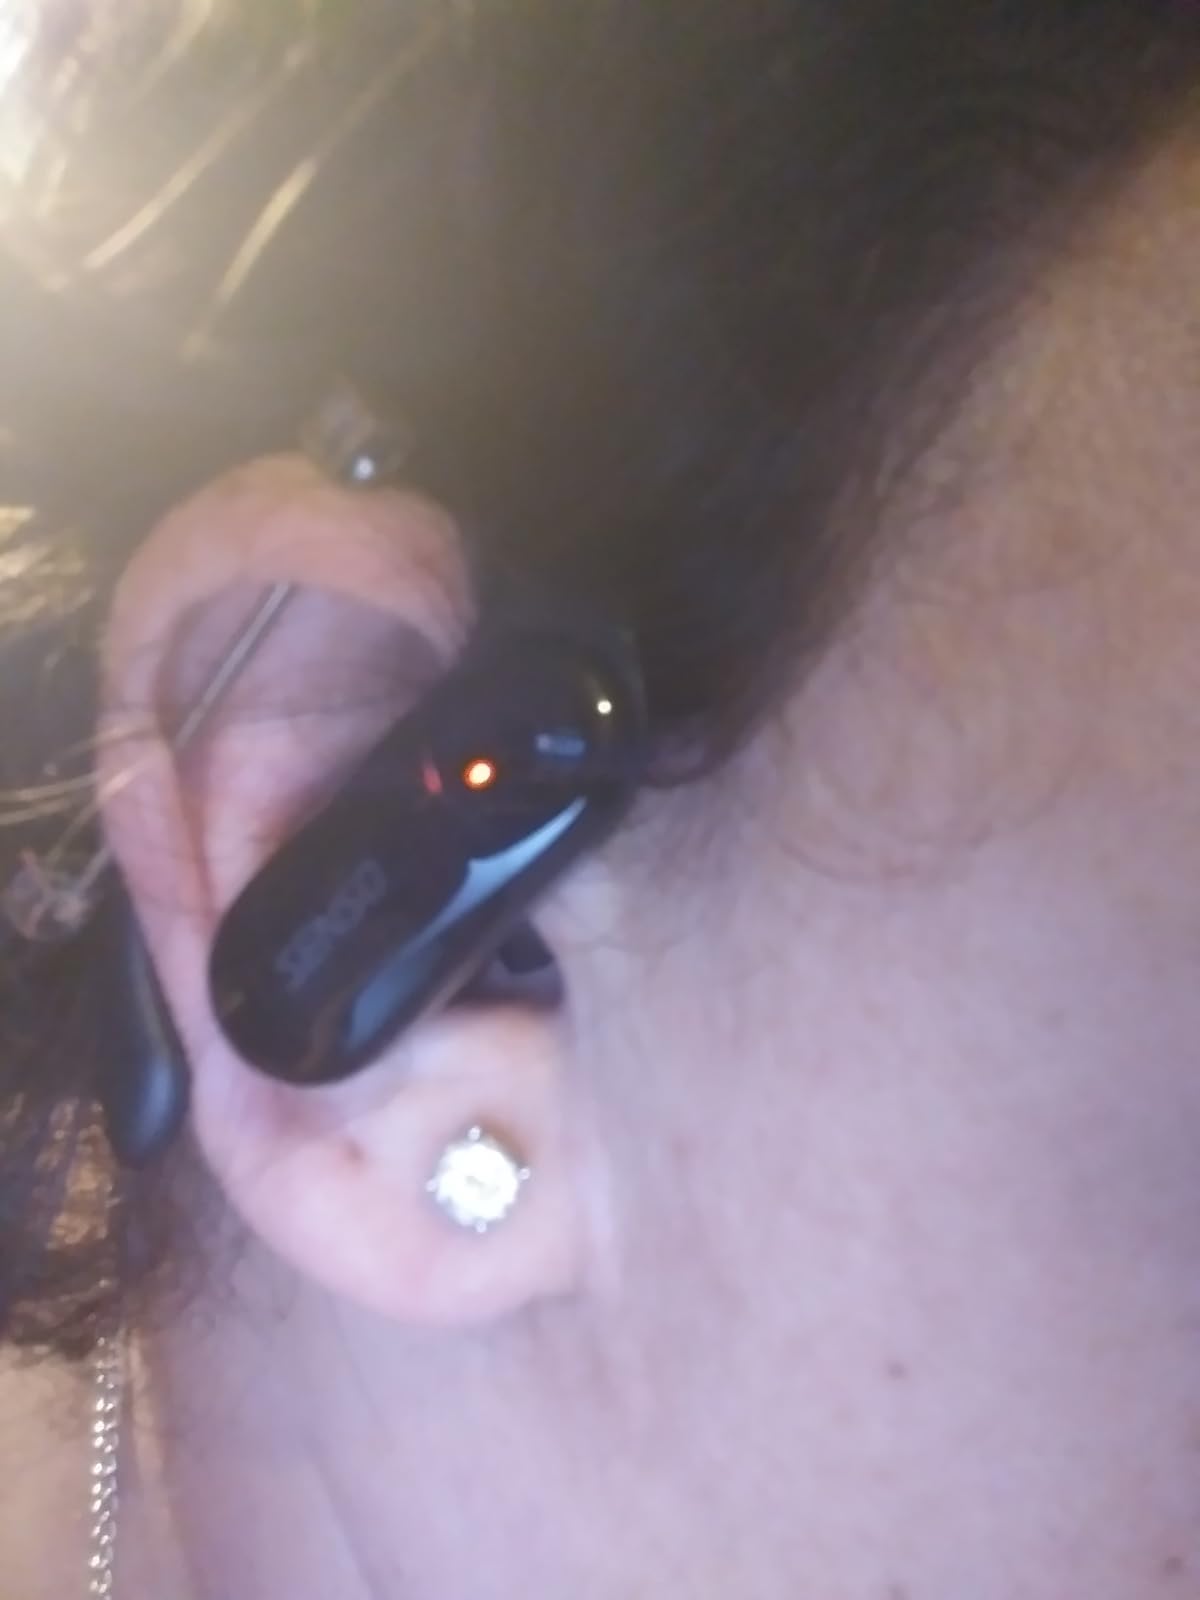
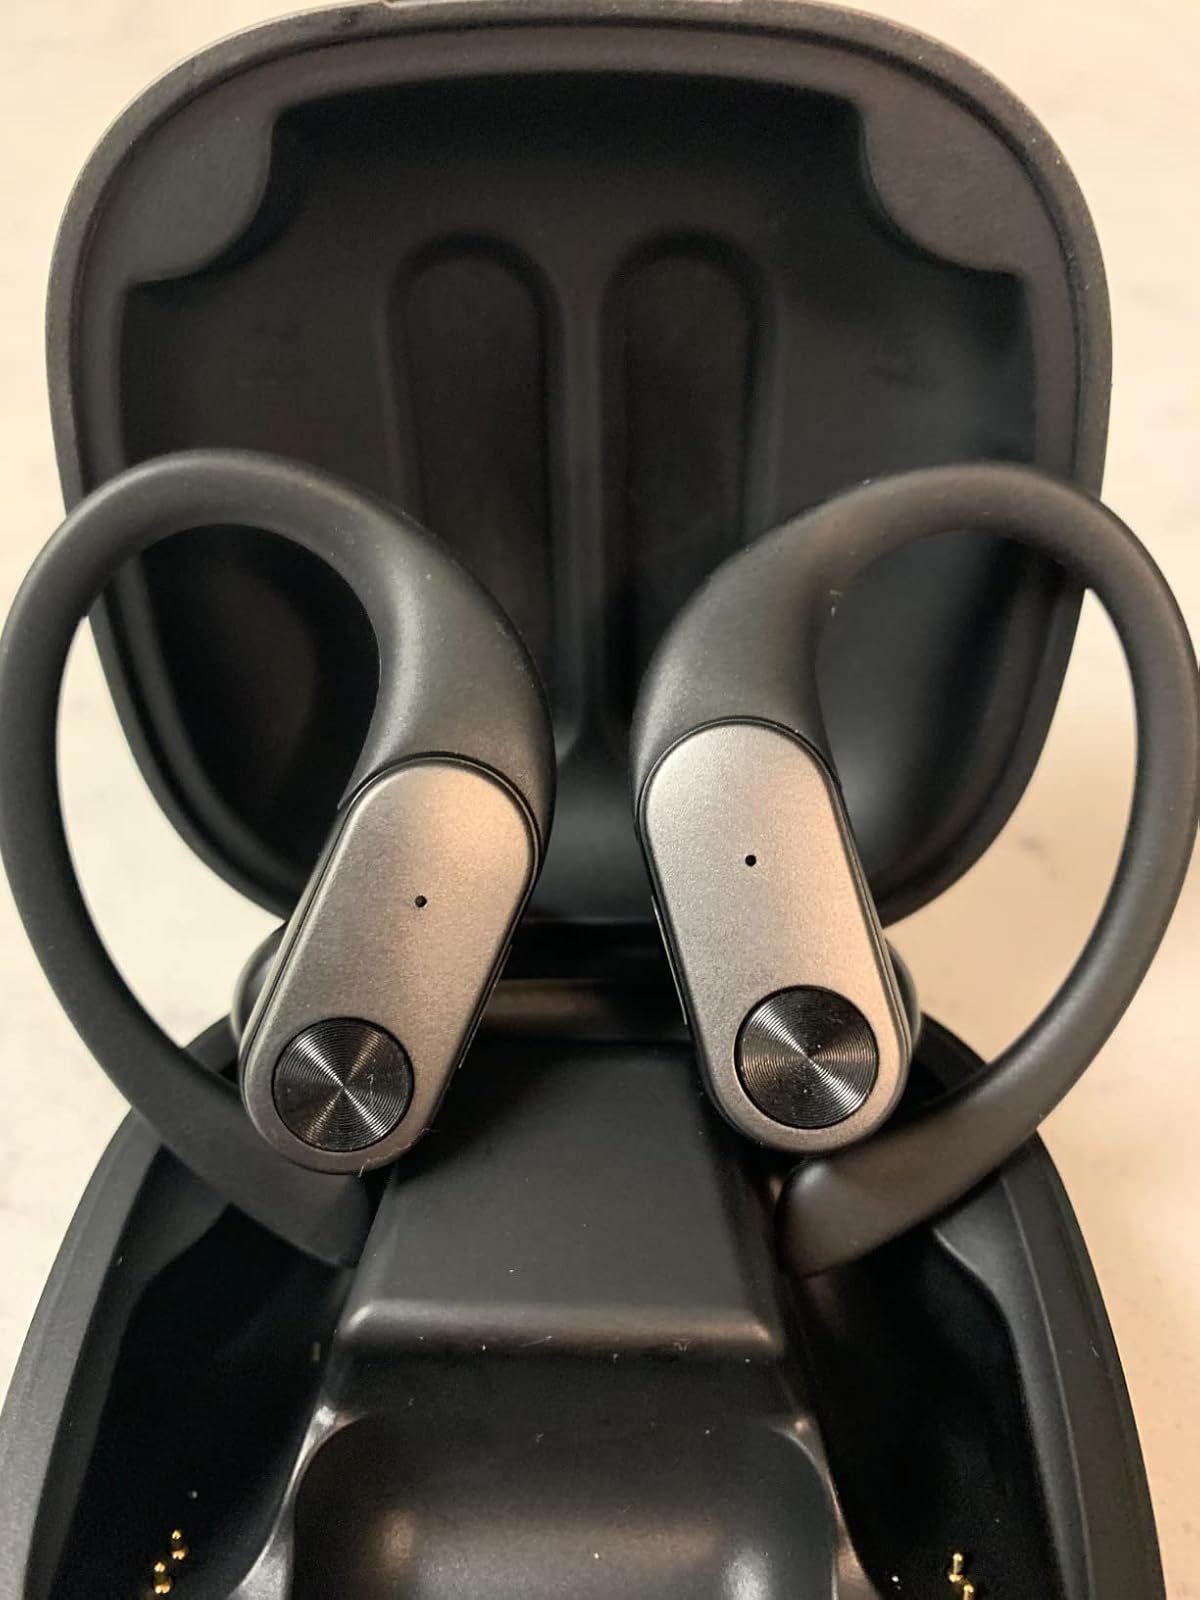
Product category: earbuds
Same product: no